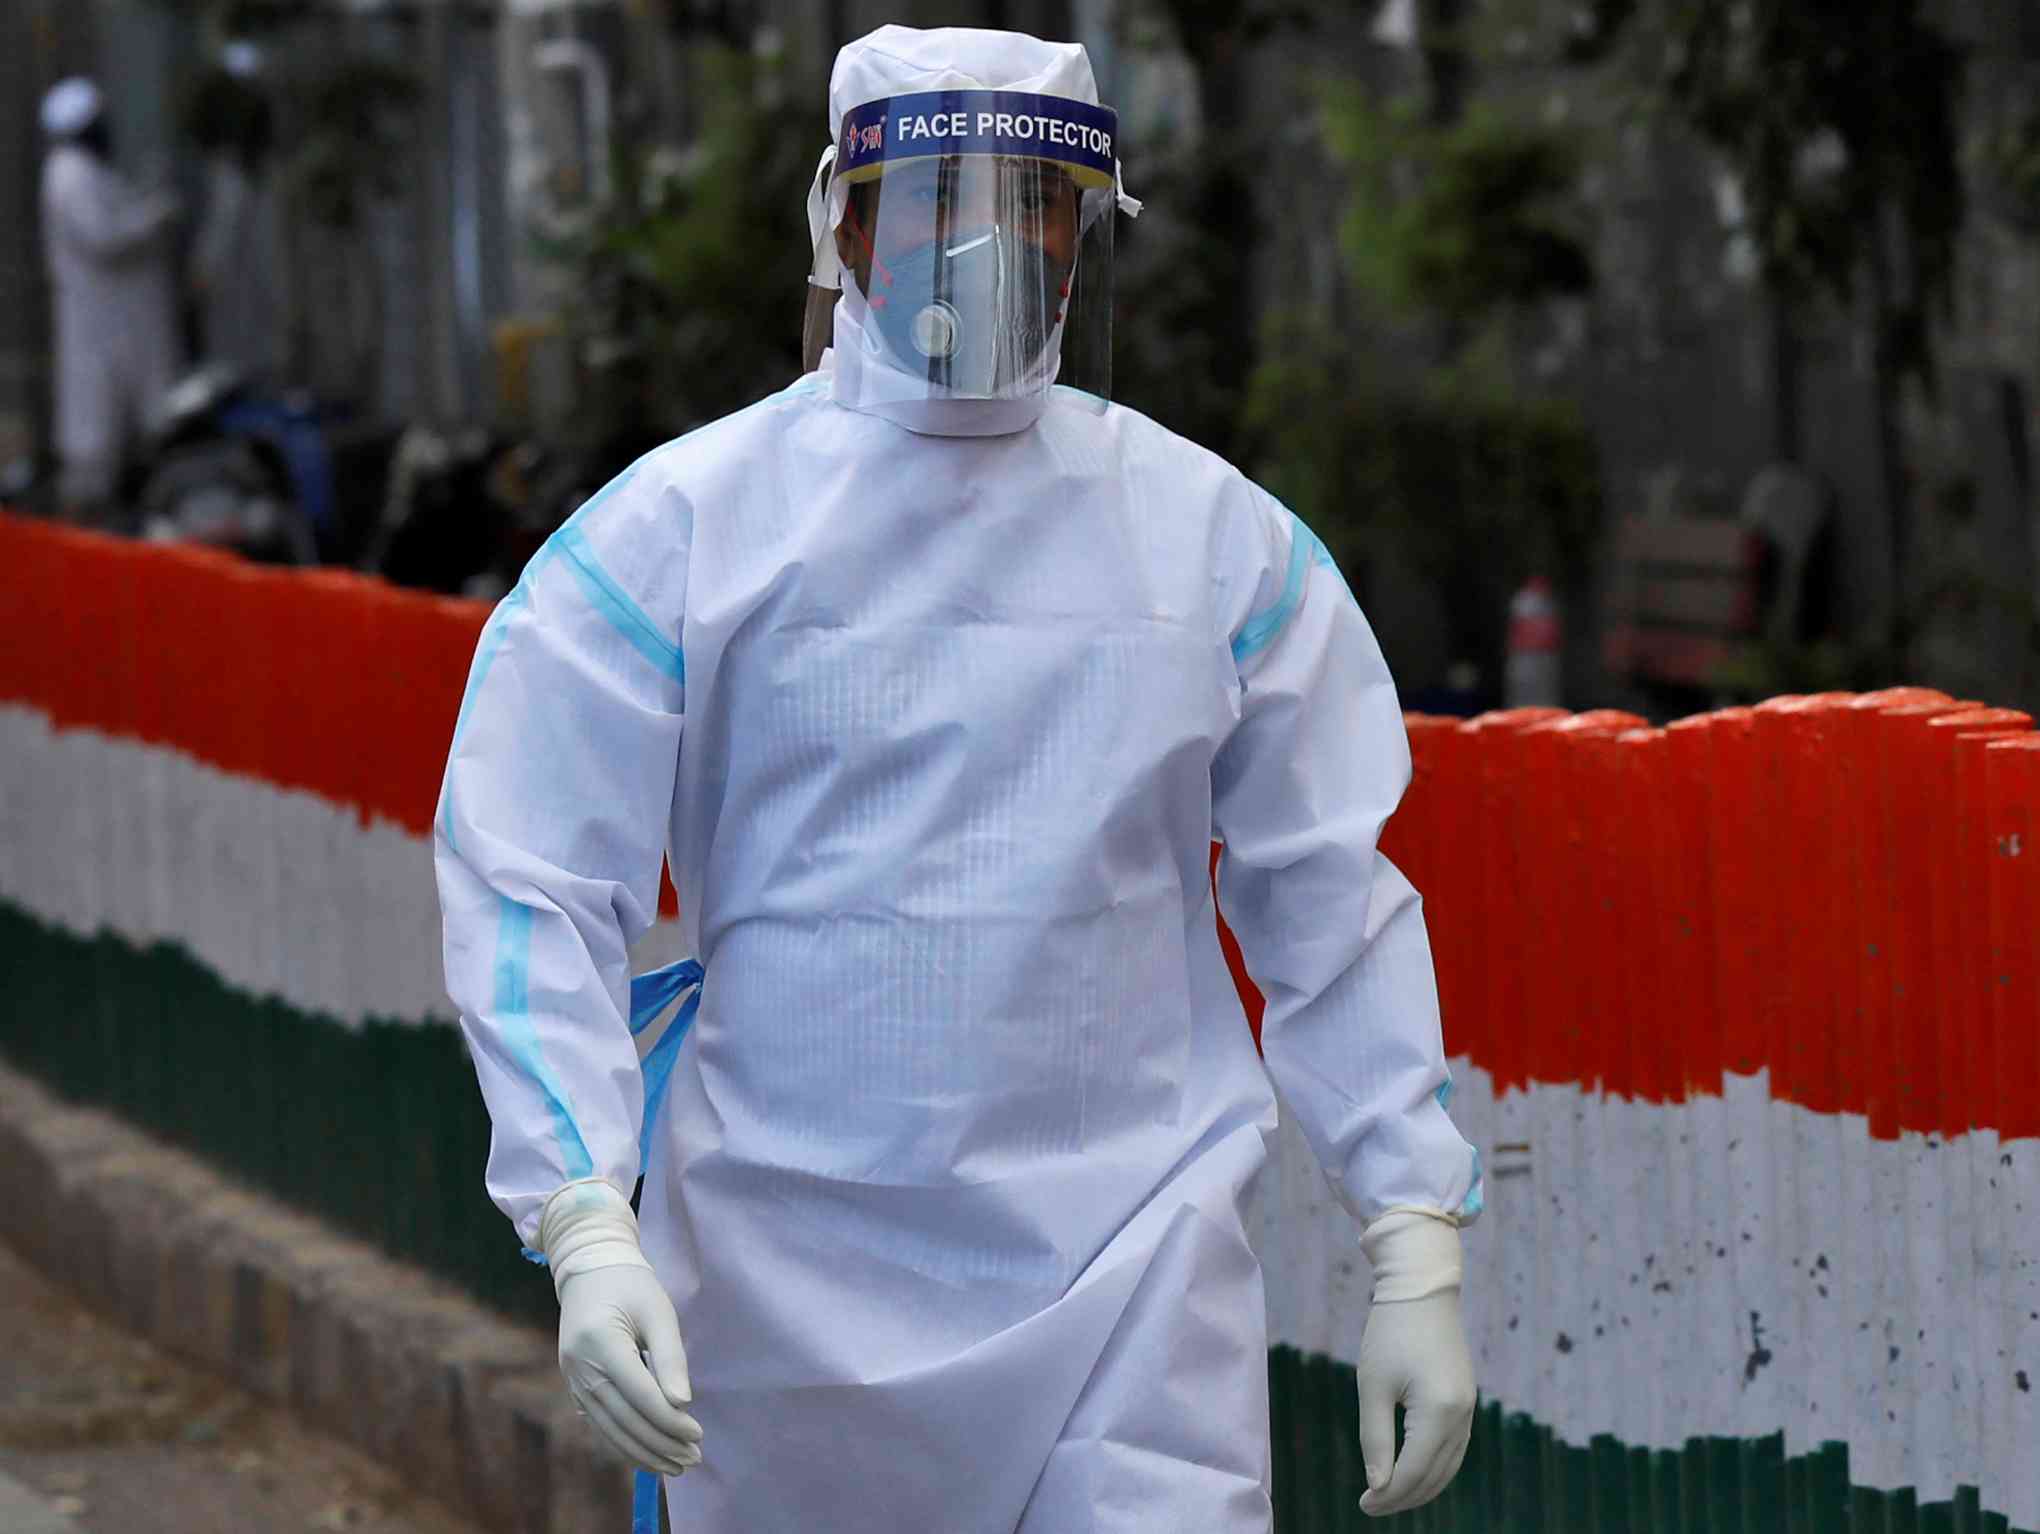
Objects detected:
Mask
Face_Shield
Gloves
Gloves
Coverall